Irma Benčić

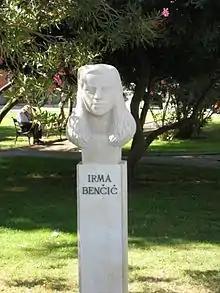
A bust of Irma Benčić in Novigrad, Croatia

Irma Benčić was a Croat partisan and anti-fascist. She was active in the Istrian resistance movement against an occupying German army during World War II. Benčić was killed in March 1945 by the Germans; her efforts to liberate Istra are commemorated by a memorial park in her name, as well with an annual ceremony, decrying fascism and laying wreaths.